Klaas Vantornout

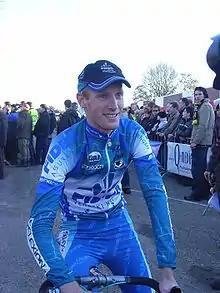

Klaas Vantornout (born 19 May 1982 in Torhout) is a Belgian former professional racing cyclist, who rode professionally between 2006 and 2018 for the and teams. Vantornout was the winner of the Belgian National Cyclo-cross Championships in 2013 and 2015.